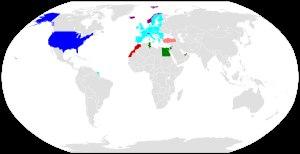
Le Maroc, ou depuis 1957, en forme longue le royaume du Maroc, autrefois l'Empire chérifien, est un État unitaire régionalisé situé en Afrique du Nord. Son régime politique est une monarchie constitutionnelle. Sa capitale est Rabat et sa plus grande ville Casablanca.